Andrée's Arctic balloon expedition

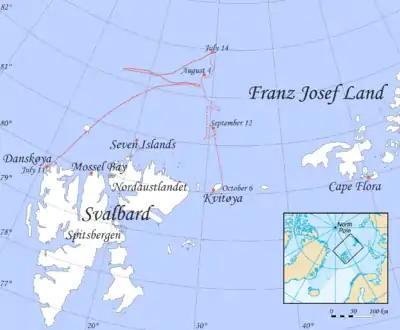
The path followed by the 1897 expedition: north by balloon from Danes Island, then south on foot to Kvitøya

The balloon had two means of communication with the outside world: buoys and homing pigeons. The buoys, steel cylinders encased in cork, were intended to be dropped from the balloon into the water or onto the ice, to be carried to civilization by the currents. Only two buoy messages have ever been found. One was dispatched by Andrée on 11 July, a few hours after takeoff, and reads: "Our journey goes well so far. We sail at an altitude of about , at first N 10° east, but later N 45° east [...] Weather delightful. Spirits high." The second was dropped an hour later and gave the height as .